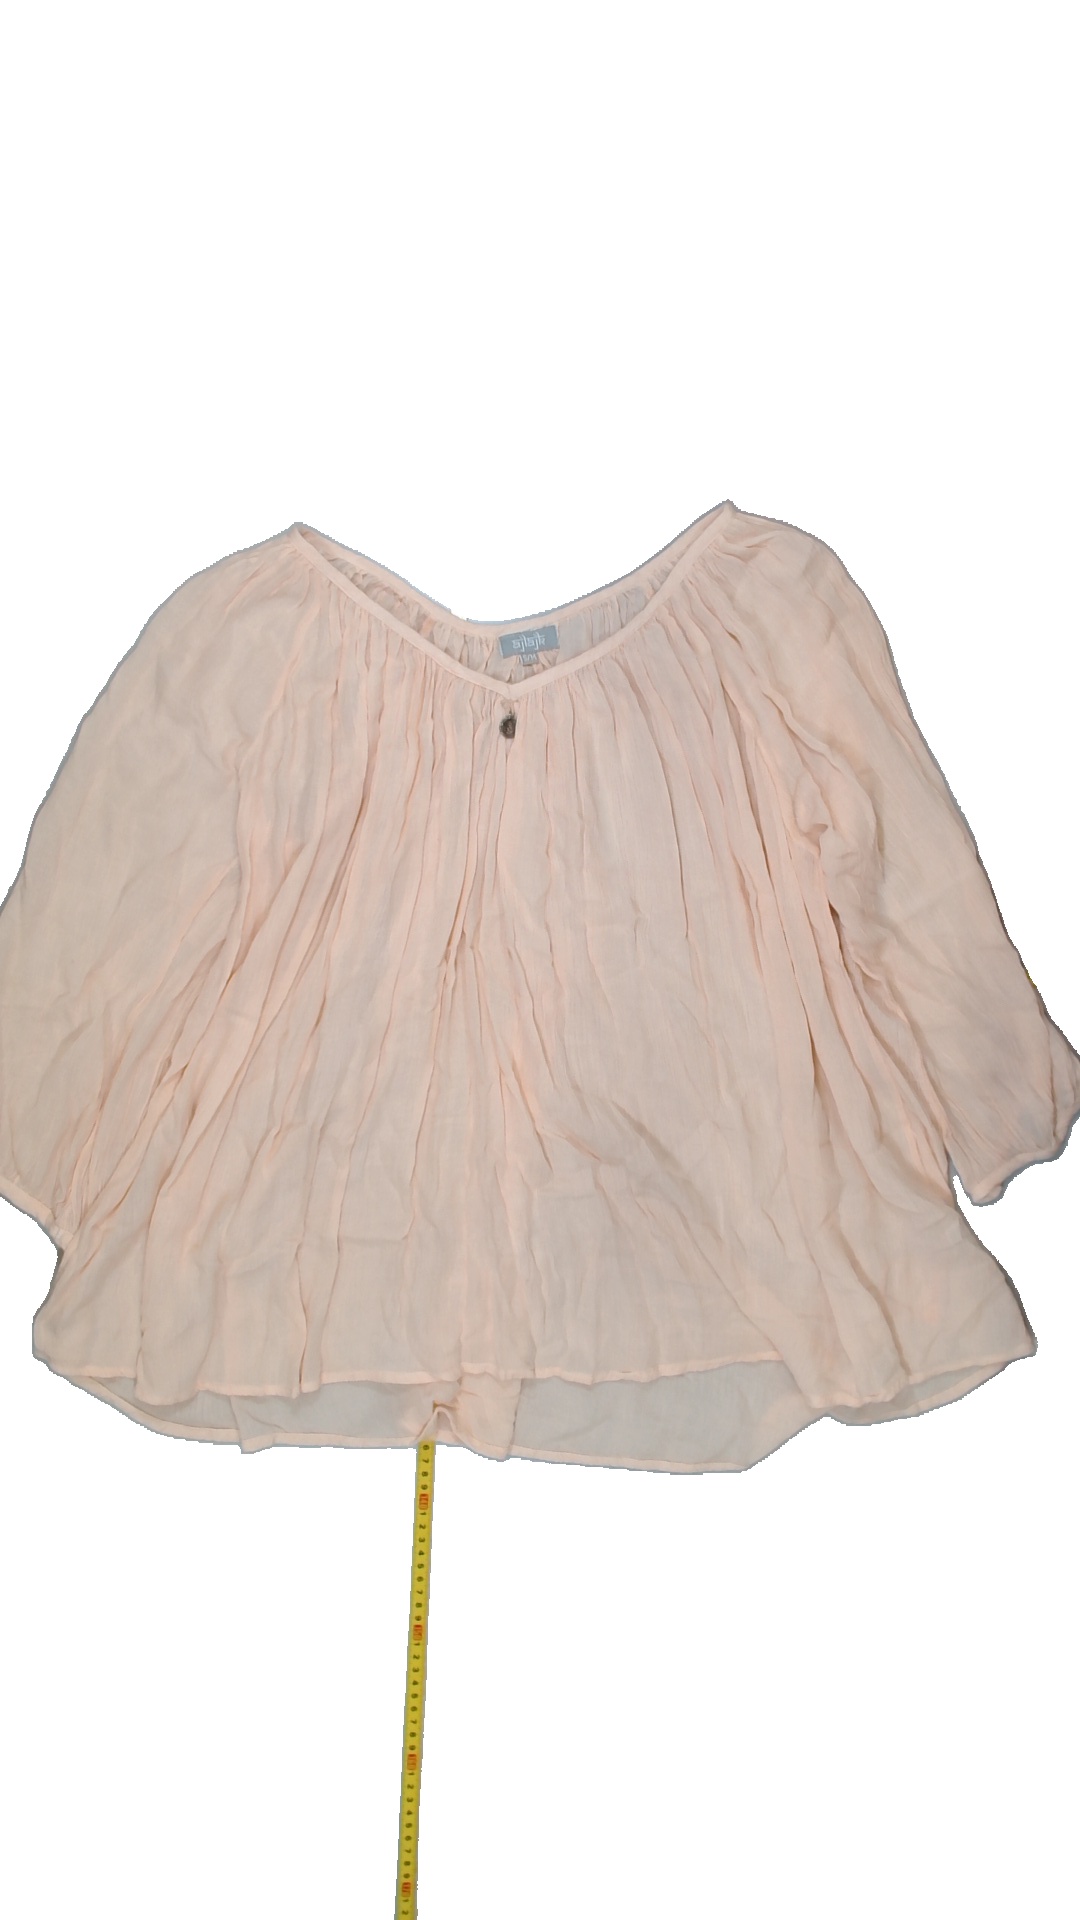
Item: Blouse (Ladies)
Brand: Not Applicable
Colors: Pink
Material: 100%viscose
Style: No trend
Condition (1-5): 5
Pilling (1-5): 5
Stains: No
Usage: Reuse
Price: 50-100